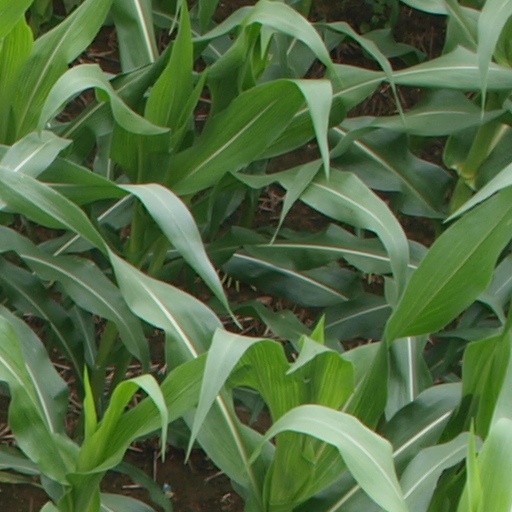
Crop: maize; corn